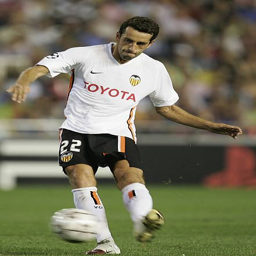
person passes the ball during a match .